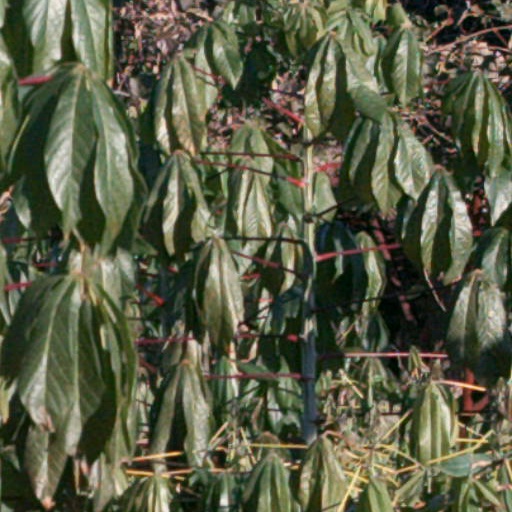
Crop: cassava